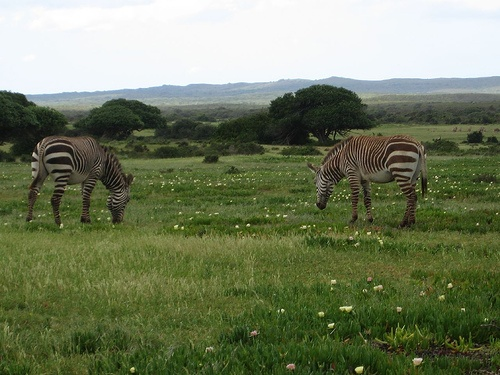
A couple of zebra grazing on a lush green field.
The two zebras is in the field eating grass.
Two zebras grazing near each other in a field.
Two zebras grazing in an open grassy area.
Two zebras face each other and graze an open field.